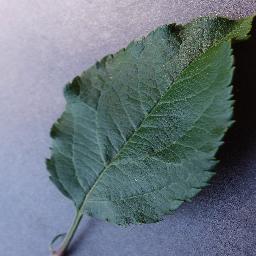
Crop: apple
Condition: healthy